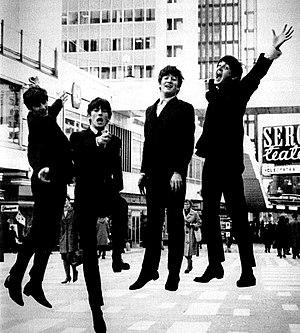
Hötorgsskraporna, littéralement les gratte-ciel de la place Hötorg, est l'appellation populaire de cinq immeubles situés dans le quartier de Norrmalm à Stockholm. Chacun des immeubles mesure 72 mètres de haut et compte 18 étages. Les premières esquisses remontent à 1946, et les constructions se sont échelonnées entre 1955 et 1966.
The Beatles [ðə ˈbiːtəlz] est un groupe de pop et de rock'n'roll, originaire de Liverpool, en Angleterre. Le noyau du groupe se forme avec les Quarrymen fondés par John Lennon en 1957, il adopte son nouveau nom en 1960 et, à partir de 1962, prend sa configuration définitive, composé de John Lennon, Paul McCartney, George Harrison et, le dernier à se joindre, Ringo Starr. Il est considéré comme le groupe le plus populaire et influent de l'histoire du rock. En dix ans d'existence et seulement sept ans d'enregistrement, les Beatles ont enregistré douze albums originaux et composé près de 200 chansons majoritairement écrites par le tandem Lennon/McCartney, dont le succès dans l'histoire de l'industrie discographique reste inégalé.
Le Grammy Award du meilleur nouvel artiste est un prix décerné depuis 1959 par la National Academy of Recording Arts and Sciences. Ce prix fait partie des quatre récompenses de la cérémonie des Grammy Awards à ne pas être restreintes à un genre musical donné, avec l'album de l'année, la chanson de l'année et l'enregistrement de l'année.